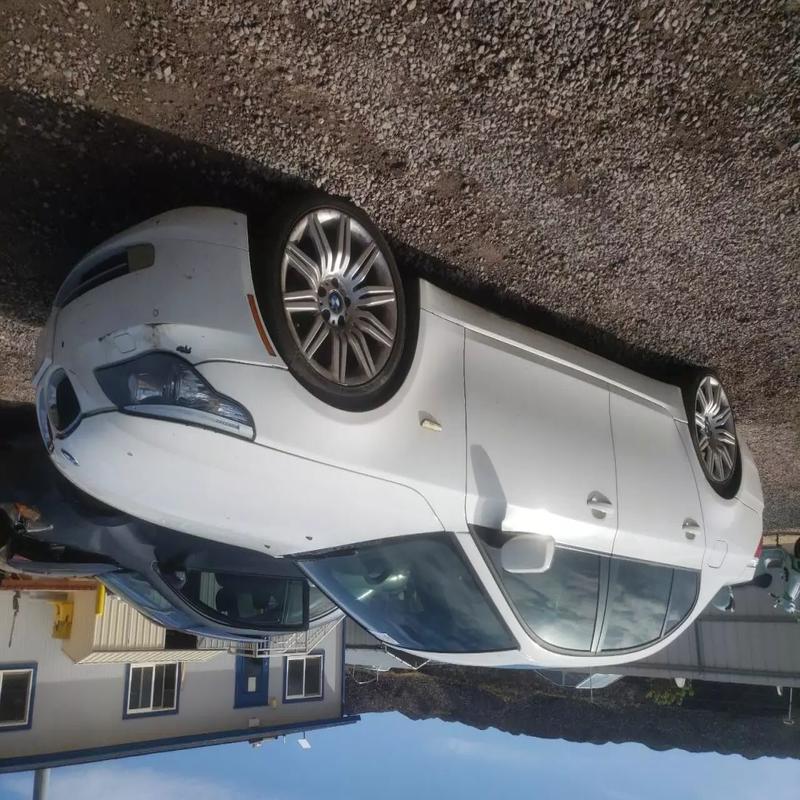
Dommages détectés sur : pare-choc avant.
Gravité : mineur